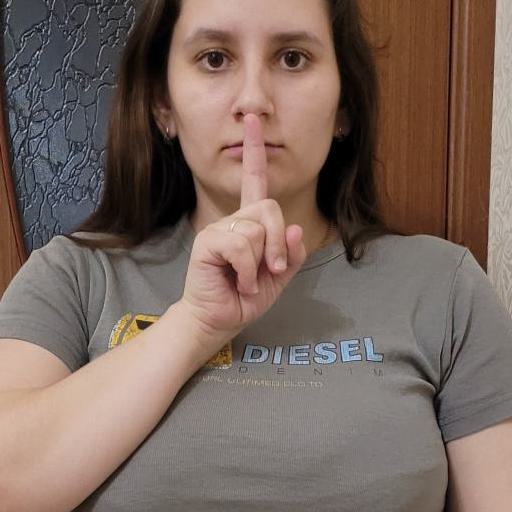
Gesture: mute